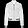
Label: Coat